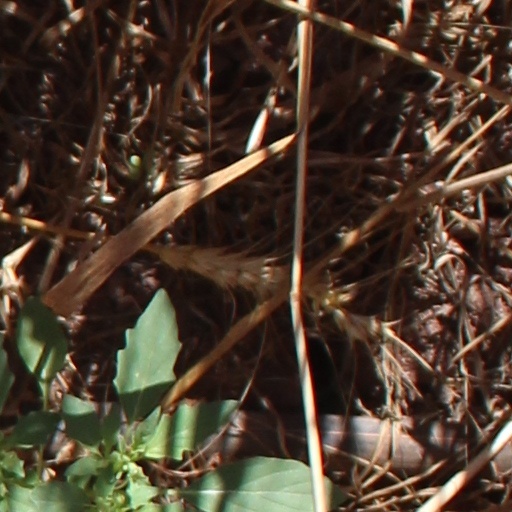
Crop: wheat